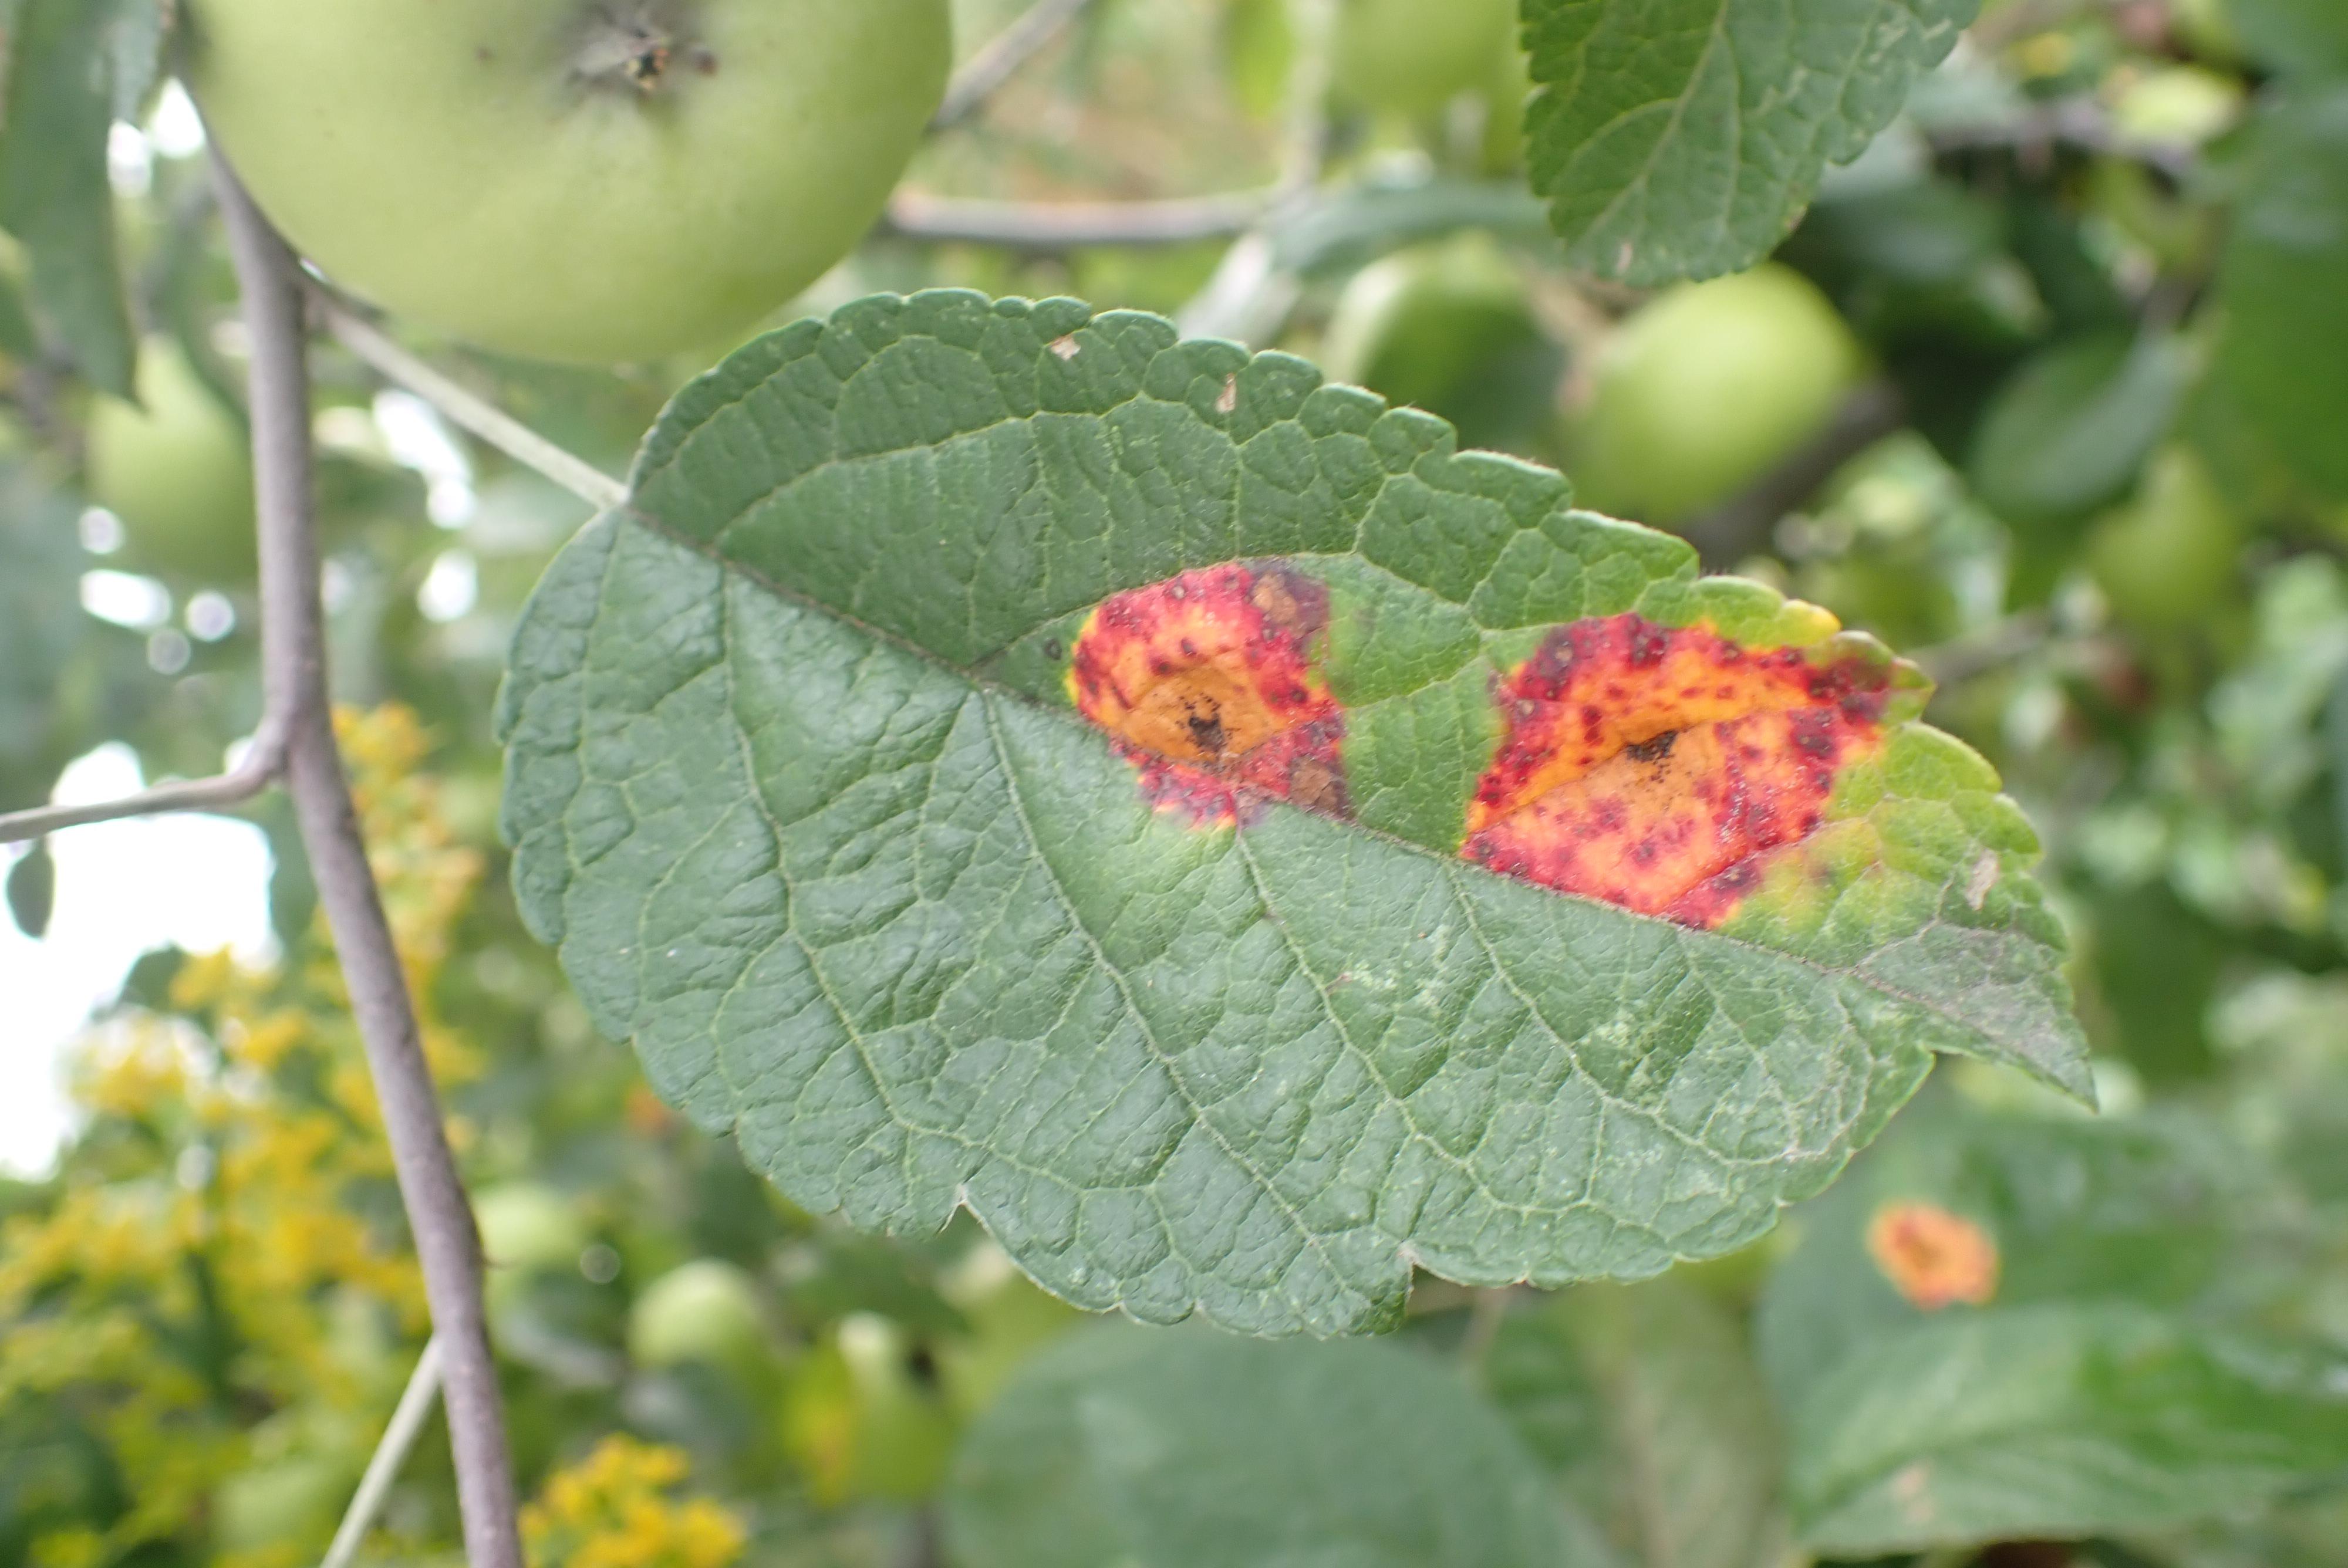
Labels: rust